British Indians

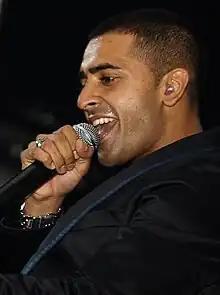
Singer, Jay Sean

Indian cuisine is extremely popular in the United Kingdom. The first exclusively Indian restaurant was the Hindoostanee Coffee House which opened in 1810. Curry gained popularity in the UK in the 1940s and 1950s.